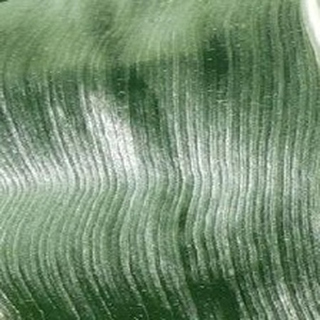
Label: healthy_corn